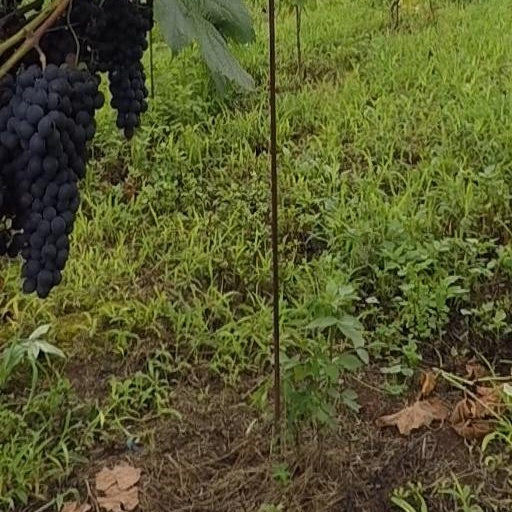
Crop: grape